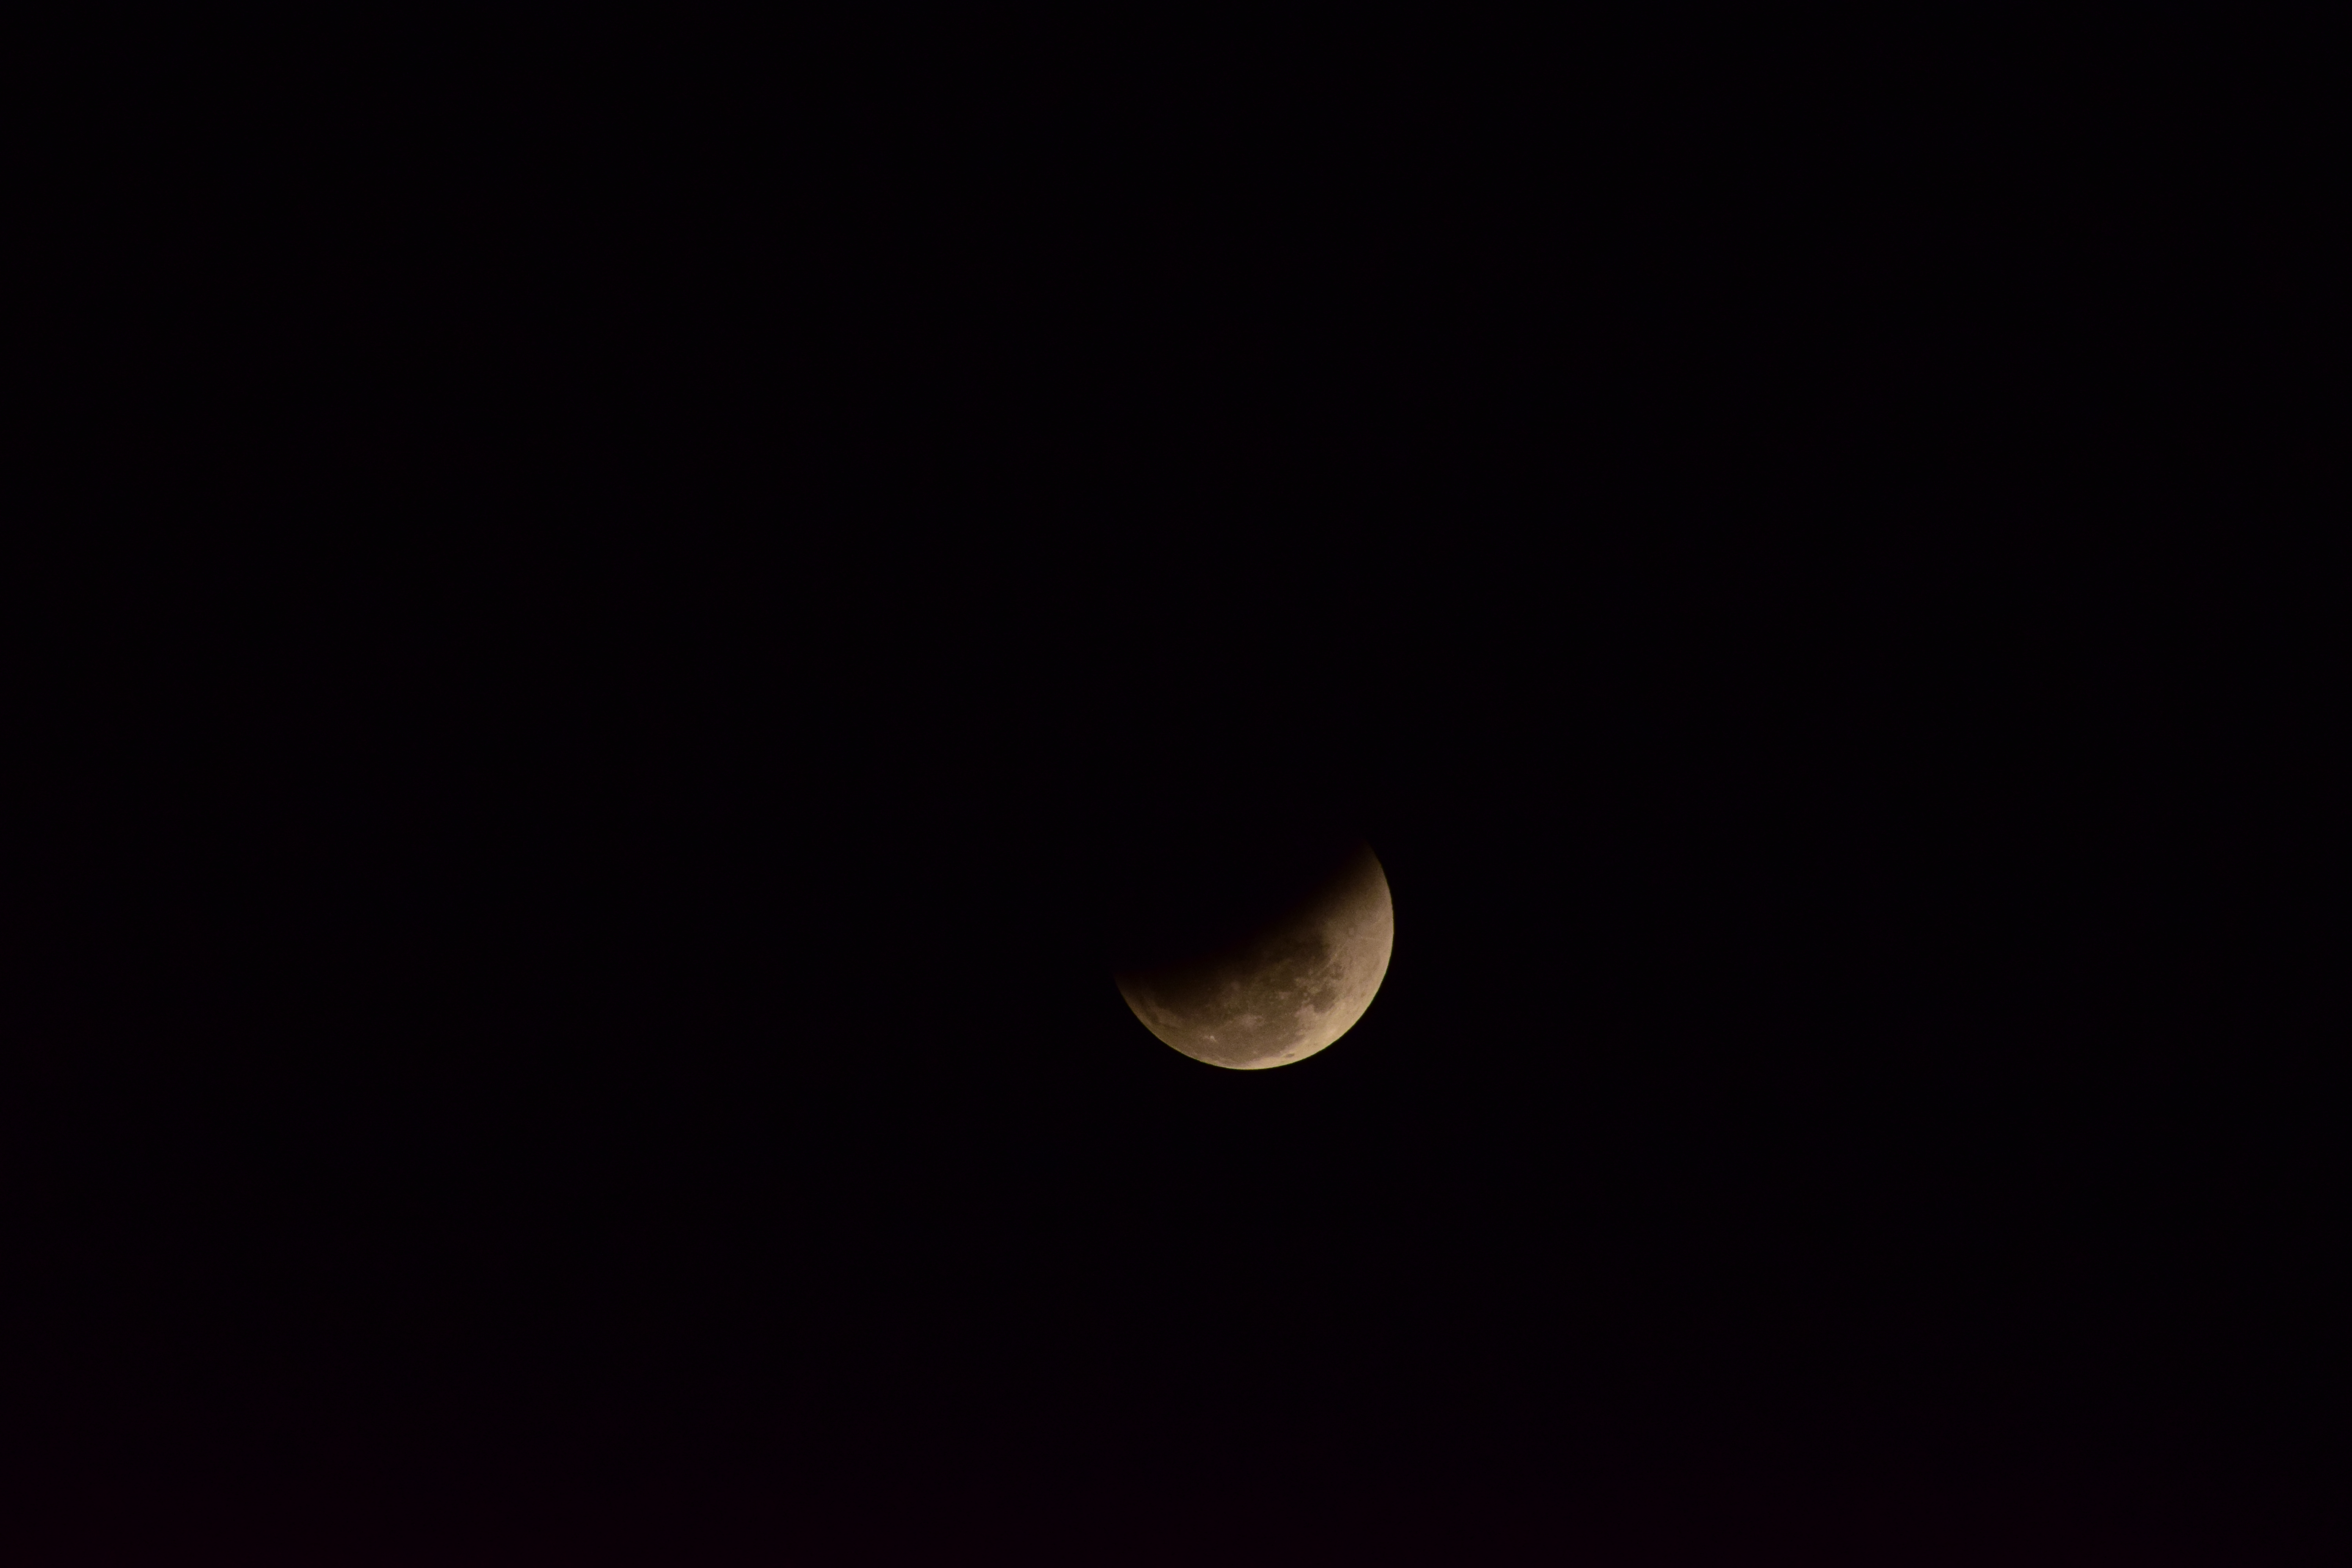
moon, crescent, atmosphere, night, sky, astronomical object, daytime, black and white, celestial event, darkness, lunar eclipse, midnight, eclipse, computer wallpaper, monochrome